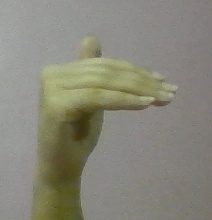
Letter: khaa